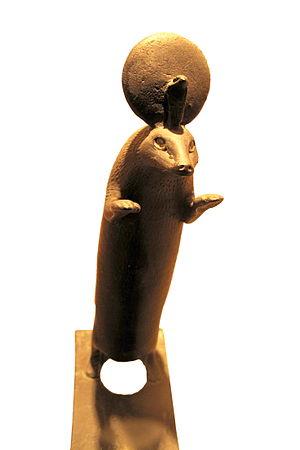
"La mangouste ichneumon, mangouste d'Égypte ou encore le rat des pharaons est une espèce de carnivore qui ne se trouve plus guère en Égypte mais présente plus en amont dans les vallées des deux Nils ainsi que dans les deux savanes, du Nord et du Sud. On la trouve aussi le long de tout le littoral maghrébin jusqu'au delta du Nil. Elle avait dès l'Antiquité une réputation de destructeur de serpents. A ce jour, la dénommer ""Rat"" alors qu'il s'agit d'un mammifère carnivore et non d'un rongeur, pourrait mettre de la confusion dans l'esprit d'un lecteur non averti.